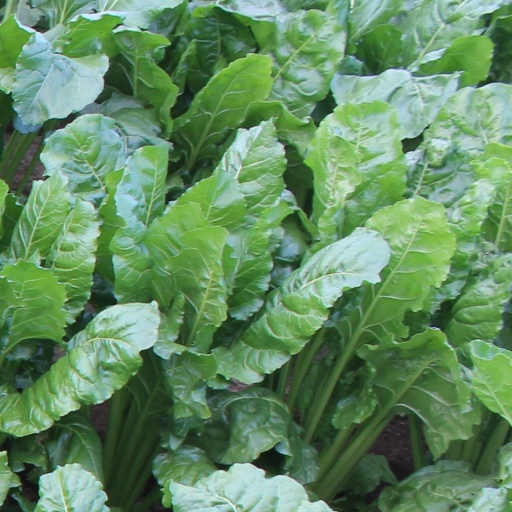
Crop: sugar beet